Baton Rouge (band)

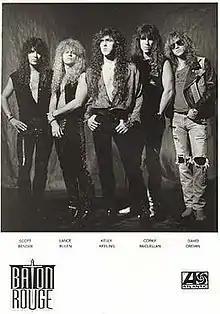
Baton Rouge in 1991. L-R: Scott Bender, Lance Bulen, Kelly Keeling, Corky McClellan, and David Cremin.

Baton Rouge was an American hard rock band formed in 1986 in Pearl River, Louisiana. The band produced two albums and enjoyed limited success during the final part of the hair metal explosion in the early 1990s, before disbanding. All the band members went on to work with other hard rock recording artists Lance Bulen (Puzzle Gut and Kingbaby). Vocalist and guitarist Kelly Keeling performed with Michael Schenker Group and Trans-Siberian Orchestra.